1979 Bolton Metropolitan Borough Council election

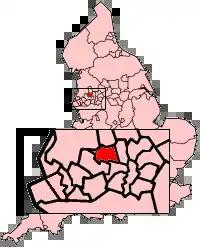
The Metropolitan Borough of Bolton shown within England.

Elections to Bolton Metropolitan Borough Council were held on 3 May 1979 on the same day as the General Election. The Conservatives retained control of the Council by a majority of 1 seat.